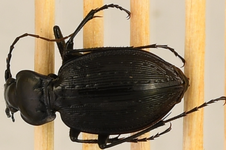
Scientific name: Carabus goryi
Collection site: Mountain Lake Biological Station NEON (MLBS), plot MLBS_008